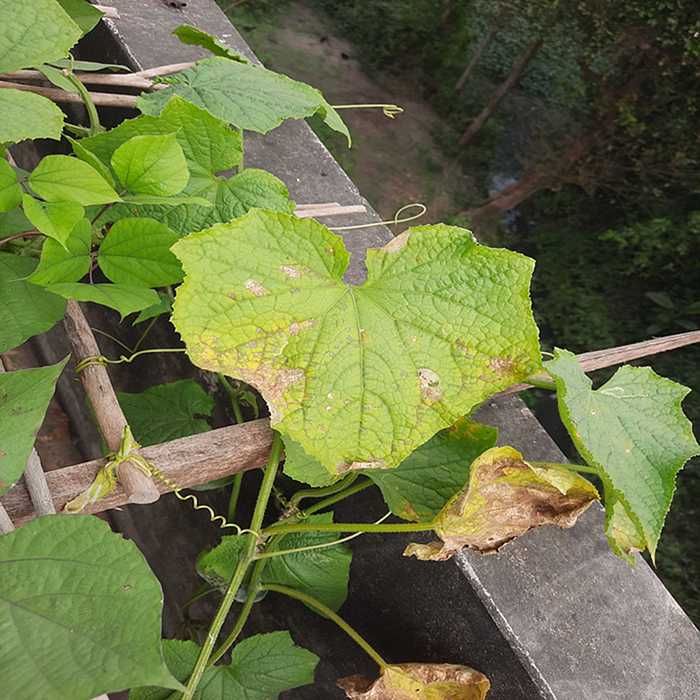
Plant: Cucumber
Label: Anthracnose lesions